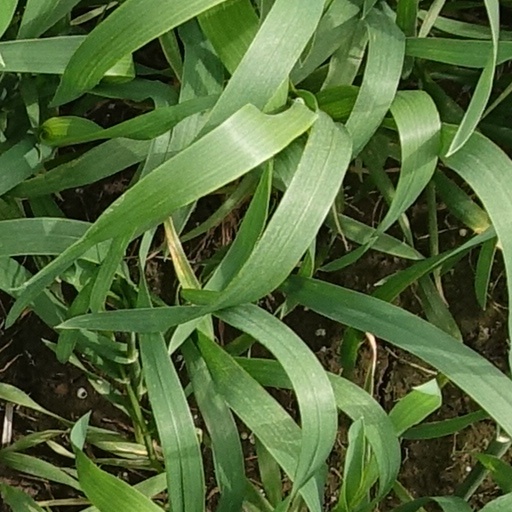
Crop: wheat